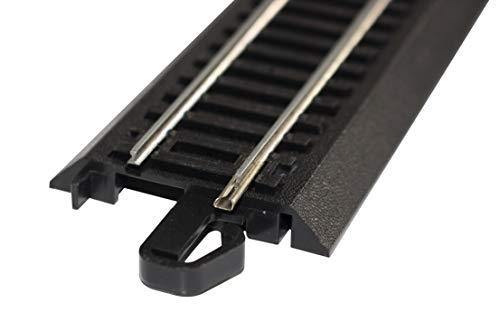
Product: Bachmann Trains - Snap-Fit E-Z TRACK 36” STRAIGHT TRACK - BULK (25 pcs) - STEEL ALLOY Rail With Black Roadbed - HO Scale
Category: Toys & Games | Hobbies | Trains & Accessories | Train Cars | Freight Cars
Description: Great Condition.
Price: $10.25
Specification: ProductDimensions:900x2x0.5inches|ItemWeight:10.1pounds|ShippingWeight:10.1pounds(Viewshippingratesandpolicies)|ASIN:B0731TZXKK|Itemmodelnumber:44486|Manufacturerrecommendedage:14yearsandup